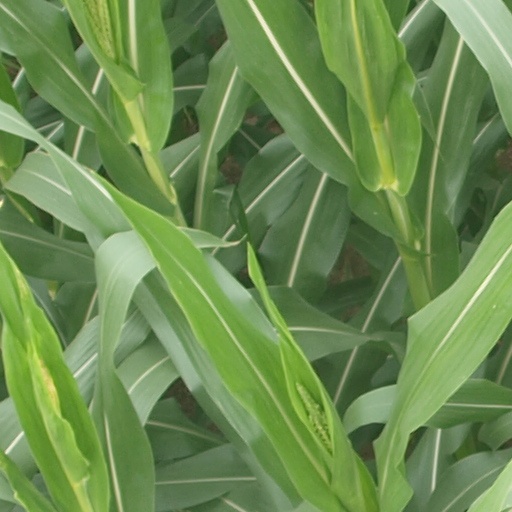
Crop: maize; corn